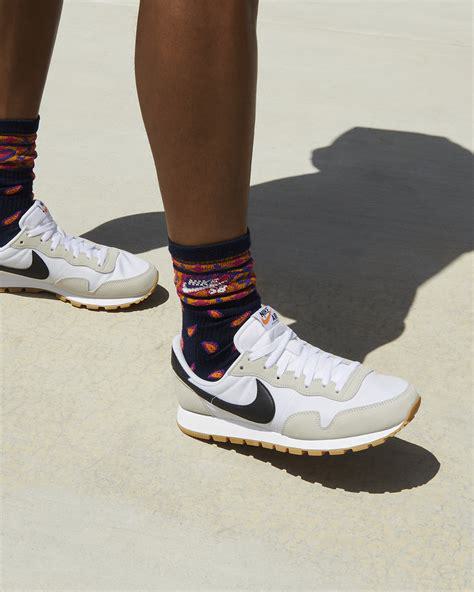
Brand: Nike
Model: Air Pegasus 83